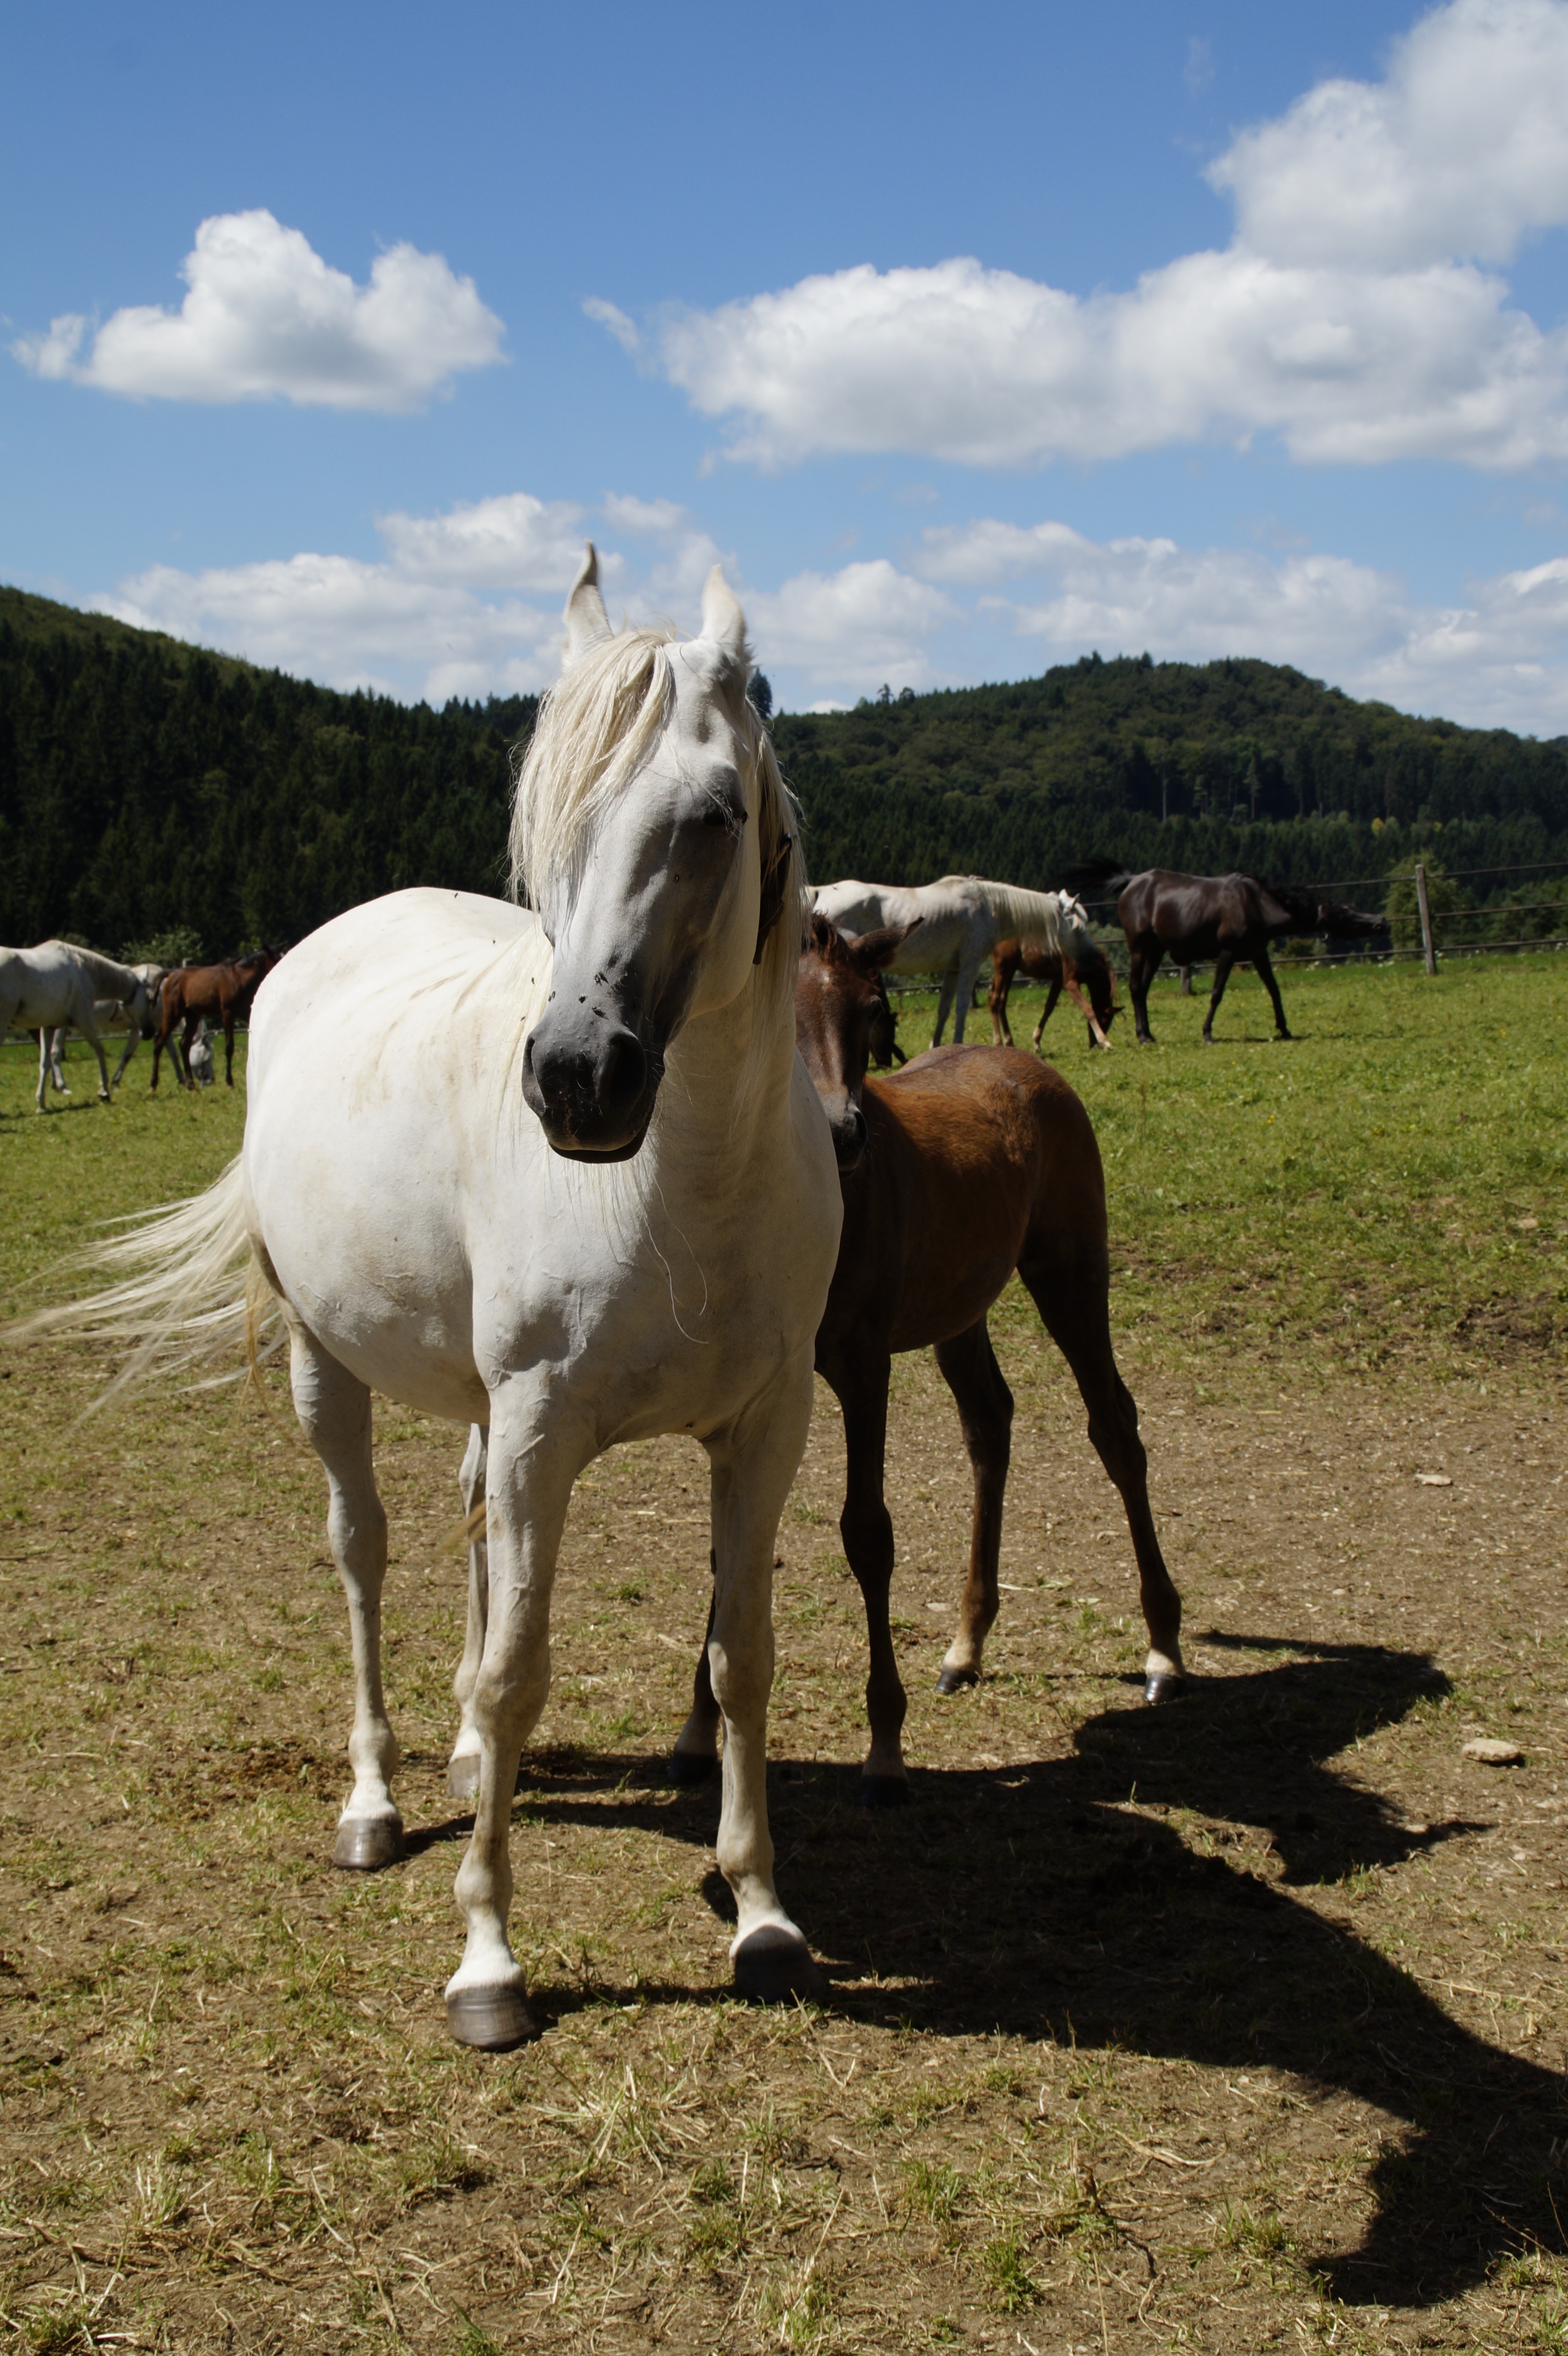
nature, flock, pasture, grazing, horse, mammal, stallion, mane, fauna, paddock, vertebrate, mare, coupling, mold, foal, thoroughbred arabian, stud, pack animal, arabs, mare herd, country stud, arab breed, horse like mammal, mustang horse